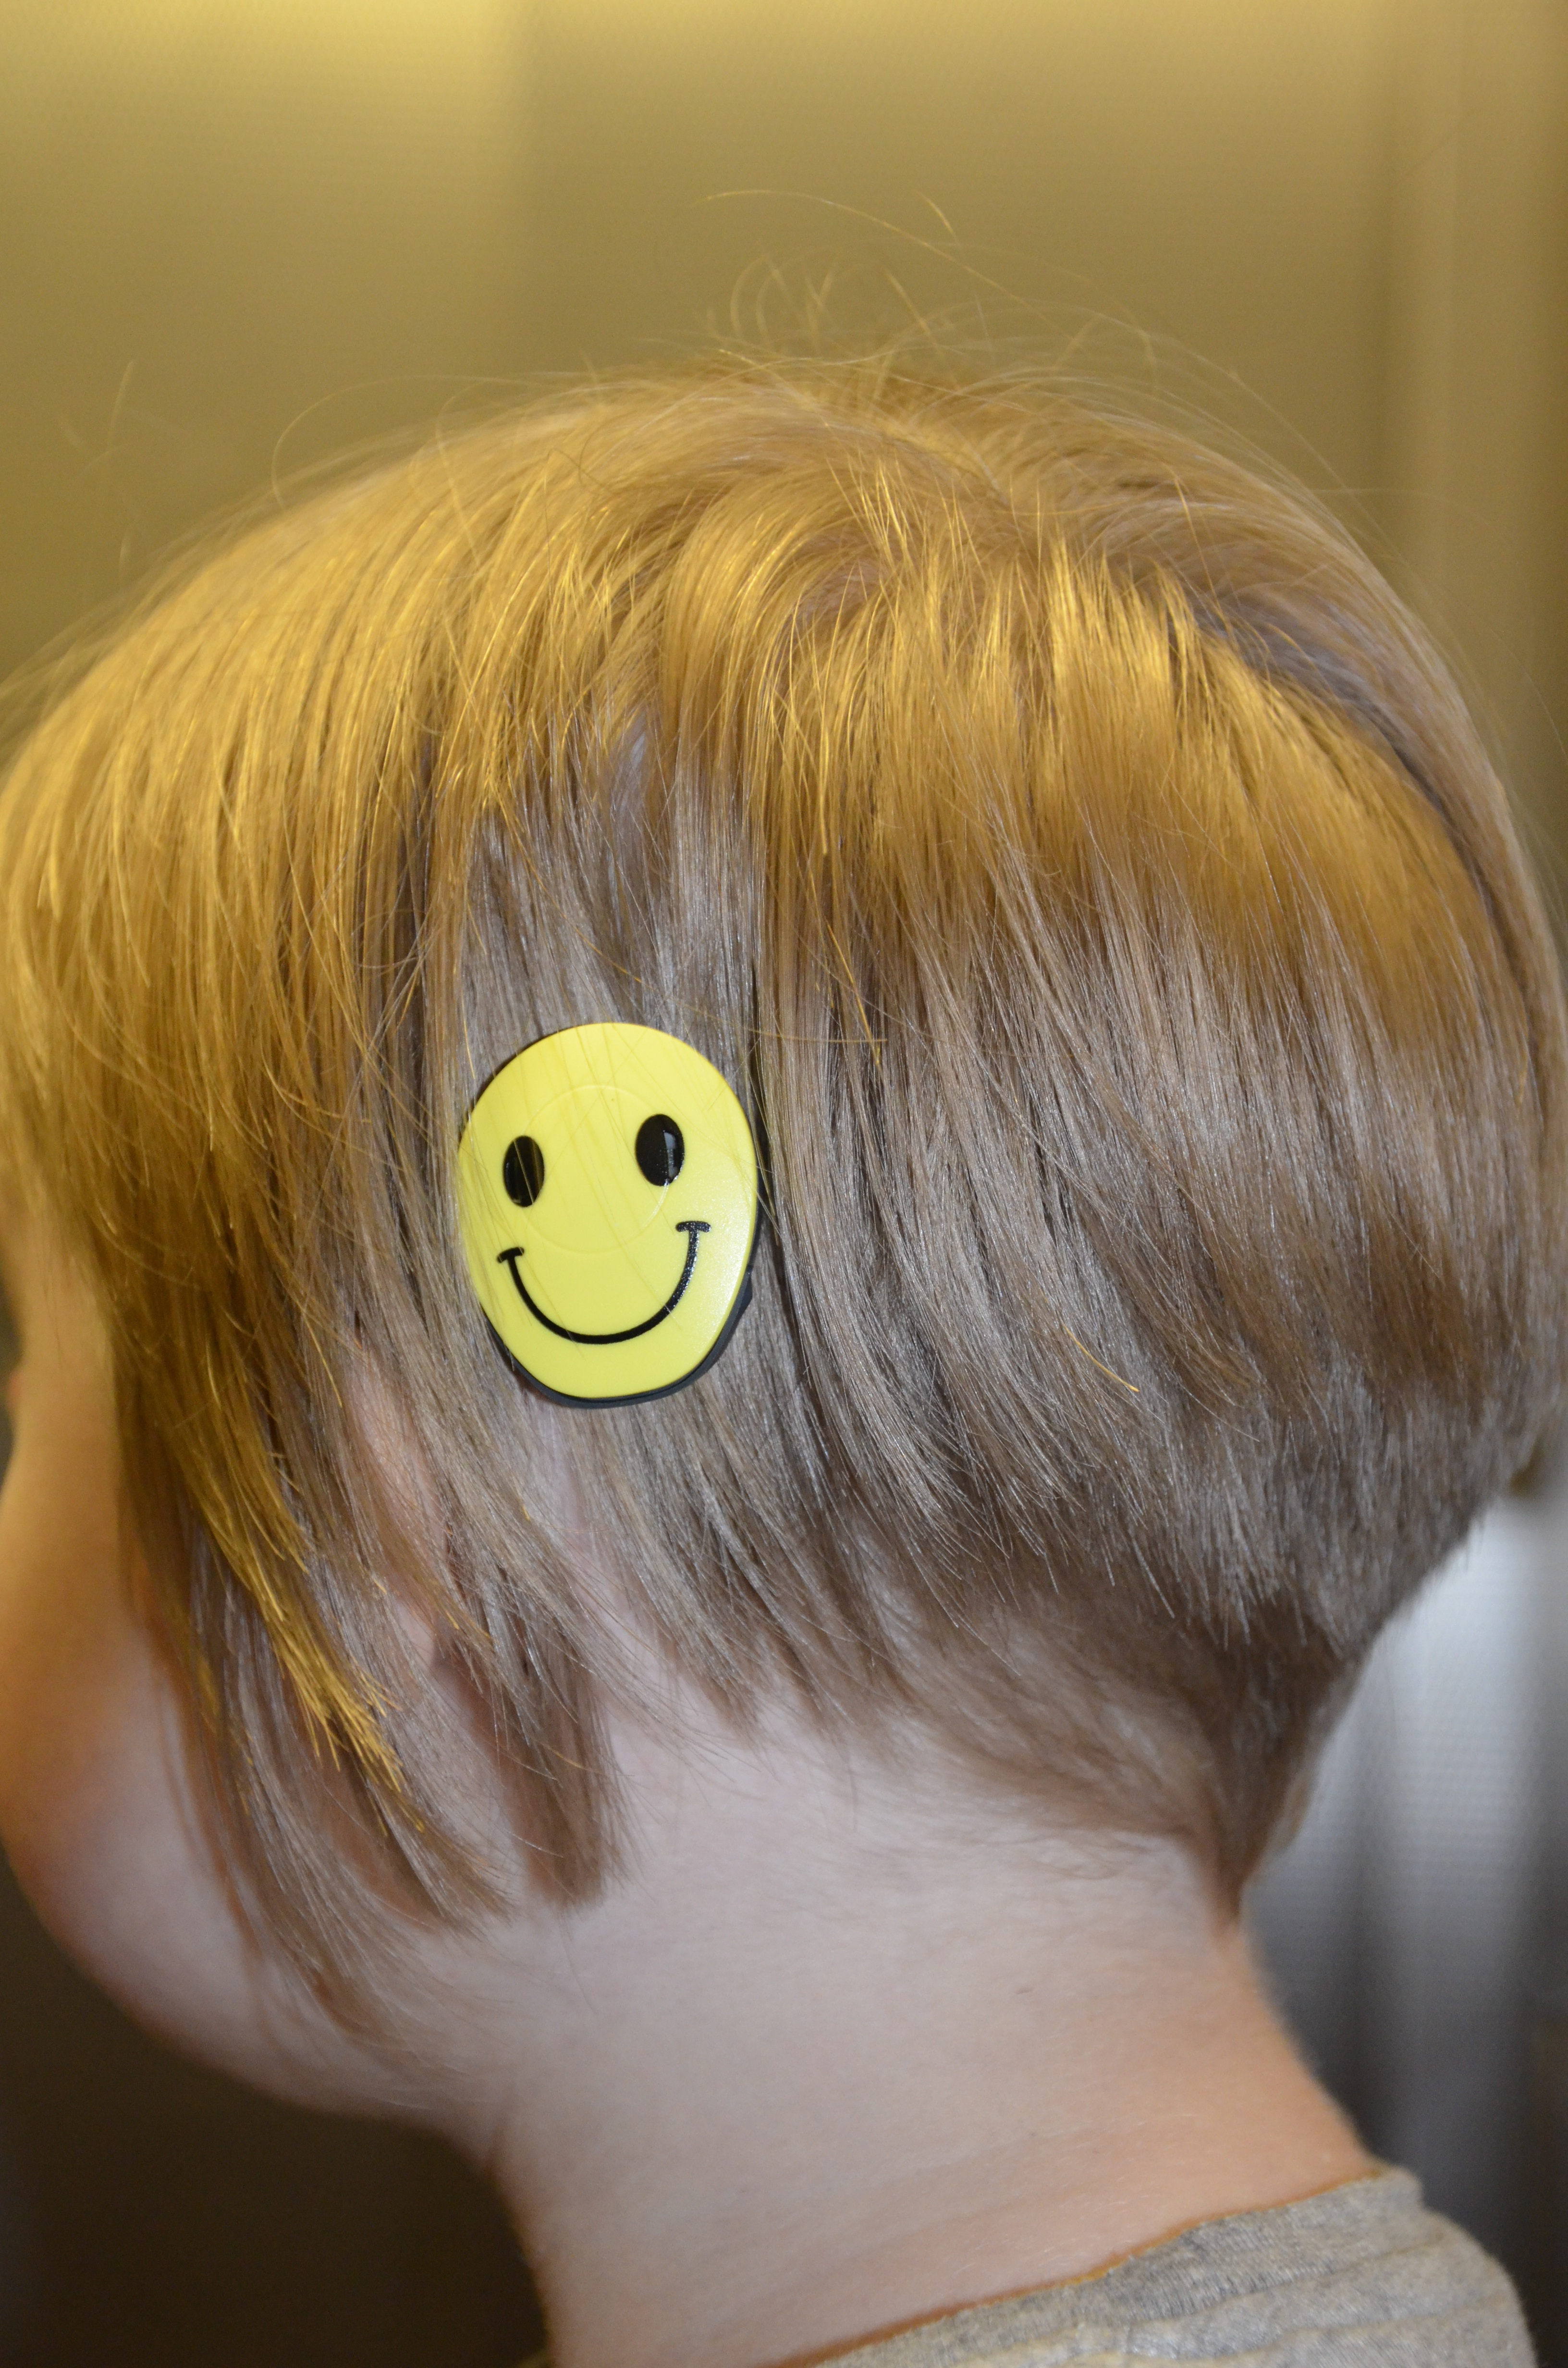
Child with bone conduction system implanted
Specialty: biomedical engineering / devices
Anatomy: musculoskeletal